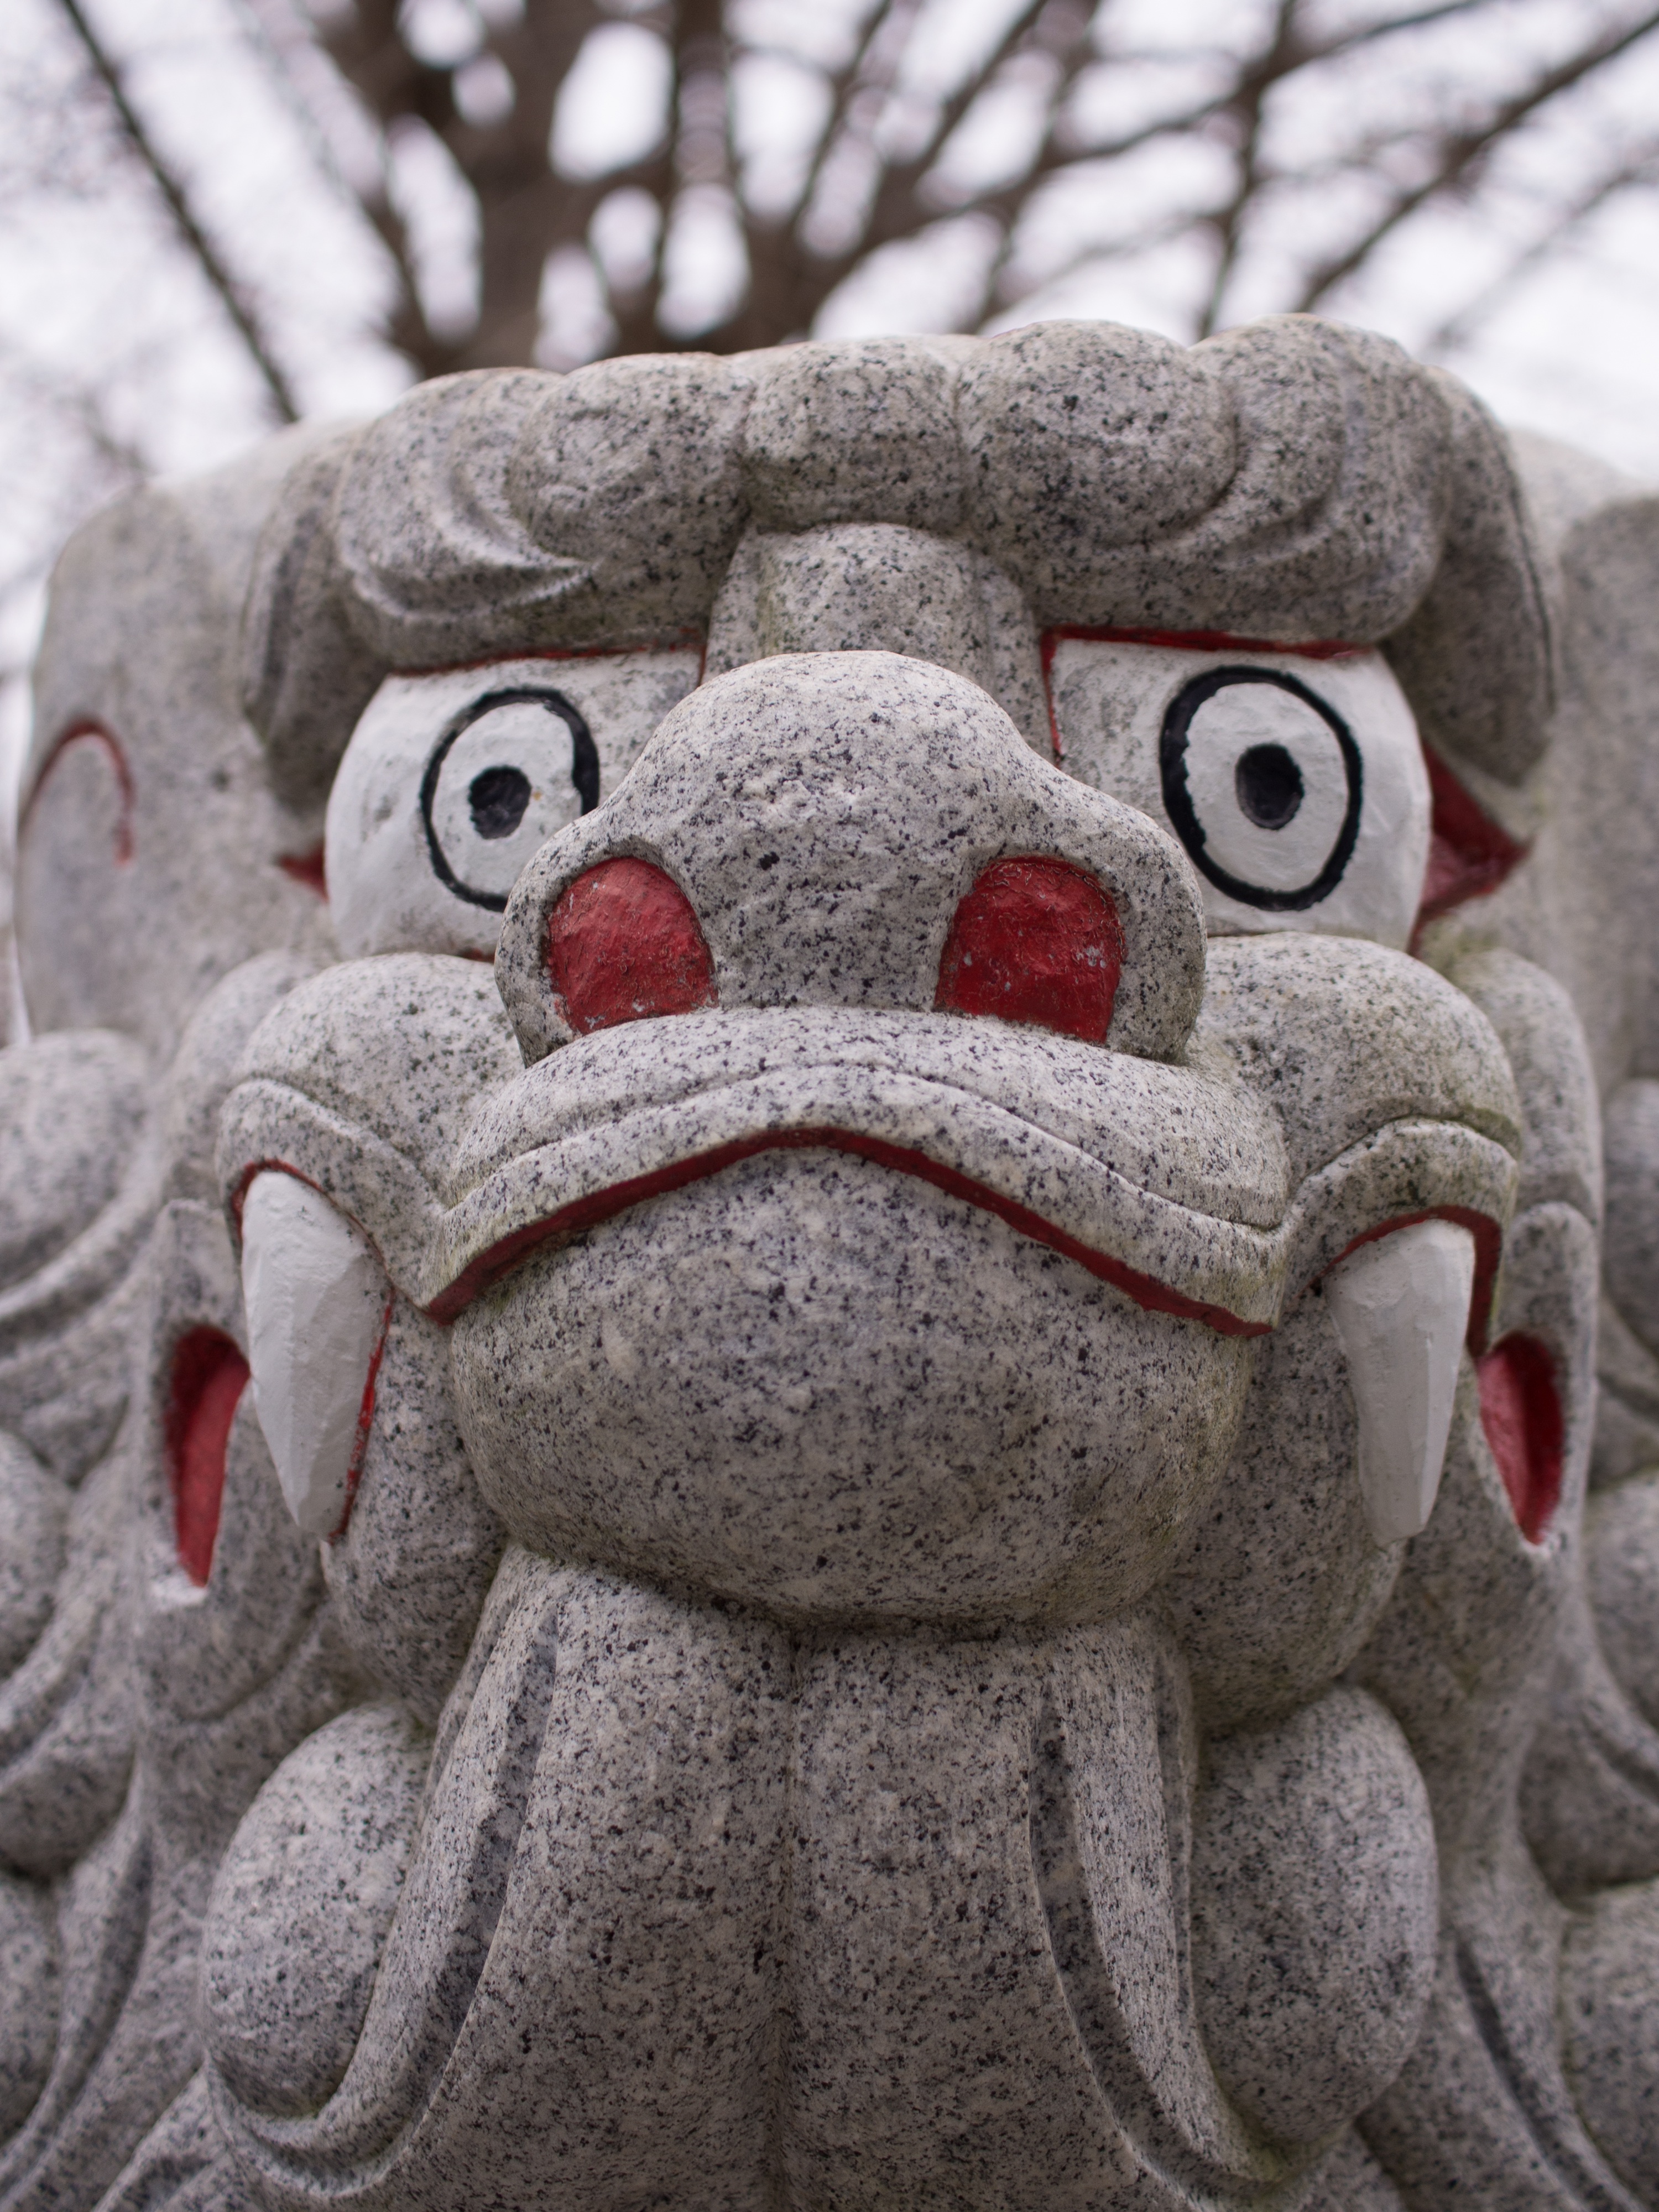
red, japan, toy, material, close up, textile, sculpture, art, shrine, plush, carving, guardian dogs, stone statues, stuffed toy